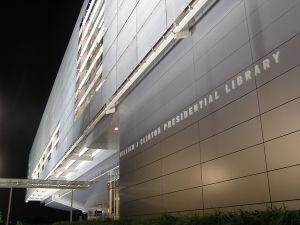
William Jefferson Clinton, dit Bill Clinton [bɪl ˈklɪntən], né le 19 août 1946 à Hope, est un juriste et homme d'État américain, 42ᵉ président des États-Unis en fonction de 1993 à 2001.
Aux États-Unis, le système des bibliothèques présidentielles est un réseau national de bibliothèques administrées par le Bureau des bibliothèques présidentielles qui fait partie du National Archives and Records Administration. Il regroupe les bibliothèques créées par les anciens présidents des États-Unis. Ce ne sont pas des bibliothèques au sens moderne du terme mais plutôt des lieux où sont préservés et rendus accessibles les papiers, enregistrements, collections et autres objets historiques de nombreux présidents américains. Depuis le mandat de Calvin Coolidge tous les présidents des États-Unis ont leurs bibliothèques présidentielles.